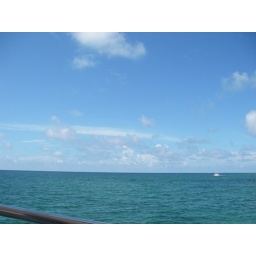
The blues in the water and sky are awesome!